Red Purge

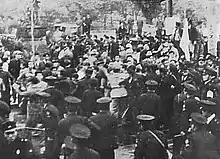
Clashes between police and protesters in Hanshin Education Incident

In solidarity with the All Japan Congress of Industrial Unions (Sanbetsu), left-wing and right-wing socialists united with communists and independents since November to prepare for a general strike on February 1, 1947. The general strike demanded both the solution of labor problems, food shortages, and inflation and the resignation of the Yoshida Cabinet. On January 18, the unions sent an ultimatum to the government demanding that the workers' demands be resolved by 31 January. MacArthur initially remained reluctant to ban the strike outright, merely issuing an informal warning to the unions and sending a document to the strike leaders stating he would not permit "a coordinated action by organized labor to provoke a national calamity by a general work stoppage." The unions ignored MacArthur's warning since they thought that SCAP would not violate its own newly issued labor rights law. On the afternoon of January 31, MacArthur issued a formal directive prohibiting the general strike that was in the process of being prepared. After the ban was issued, Theodore Cohen negotiated with the strike's leaders, and eventually, the strike leaders agreed to cancel the strike. Although the negotiations went well, leftists, especially members of the JCP, subsequently became hostile toward the Occupation authorities.